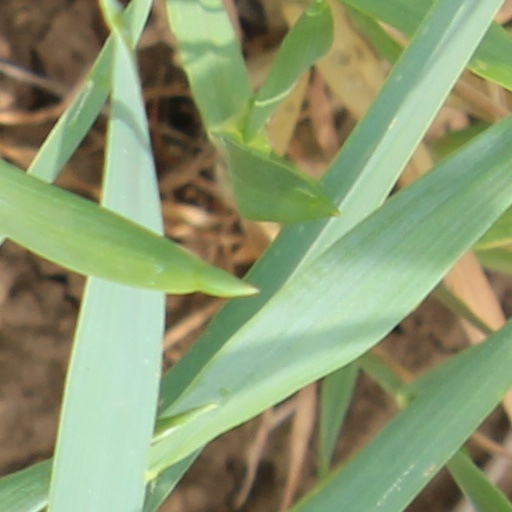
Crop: wheat